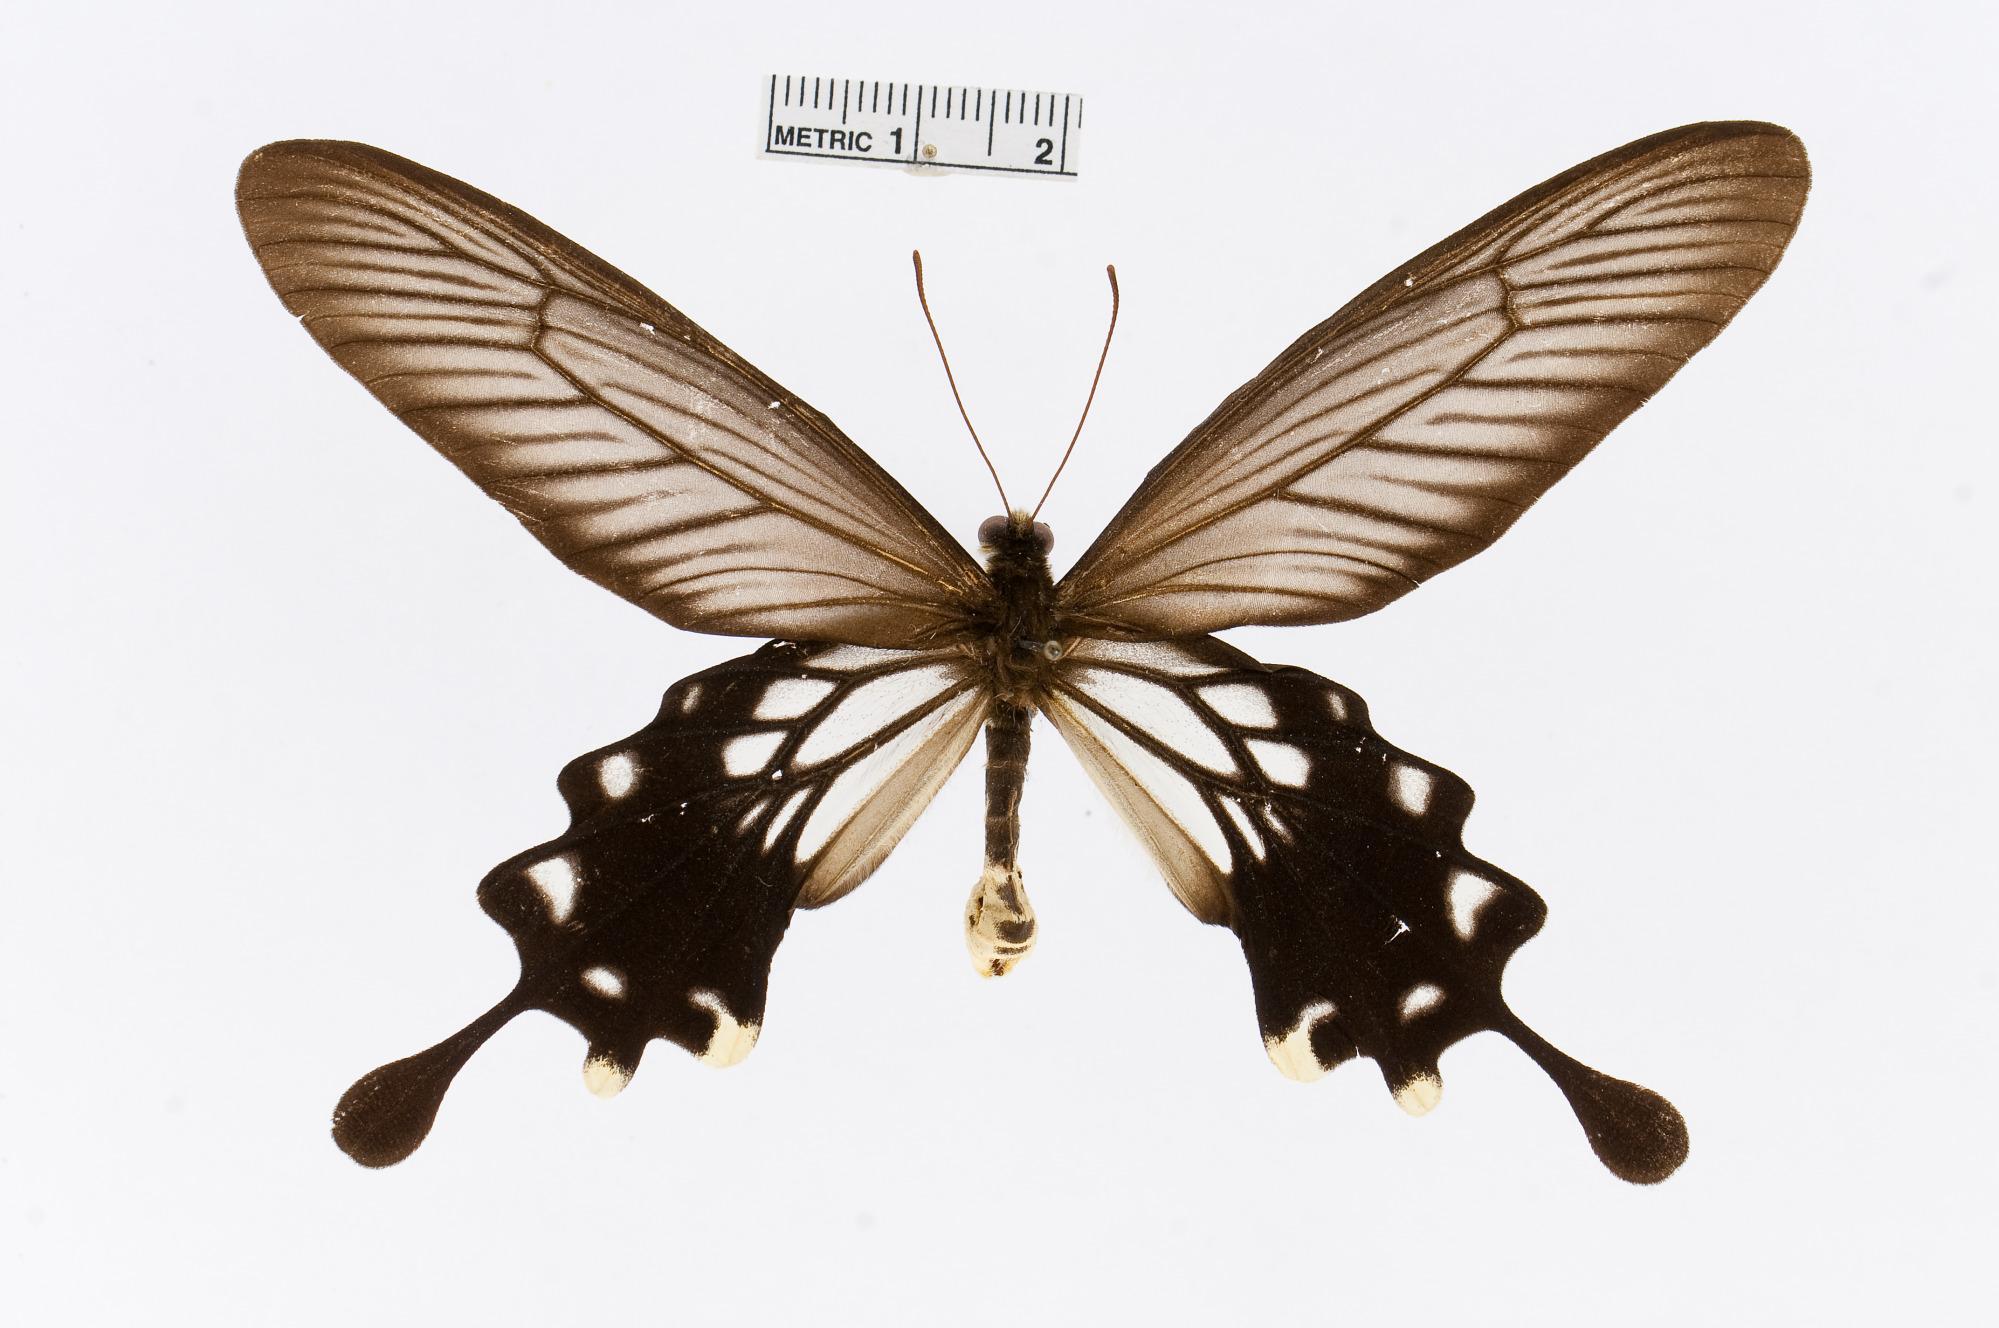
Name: Losaria coon
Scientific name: Losaria coon
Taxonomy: Animalia, Arthropoda, Insecta, Lepidoptera, Papilionidae, Papilioninae